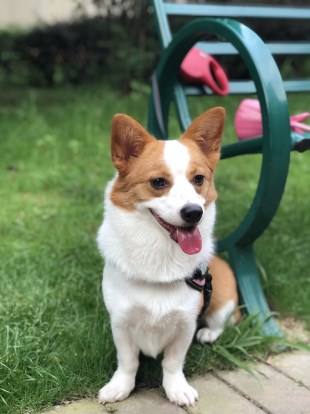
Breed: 2909-n000116-Cardigan